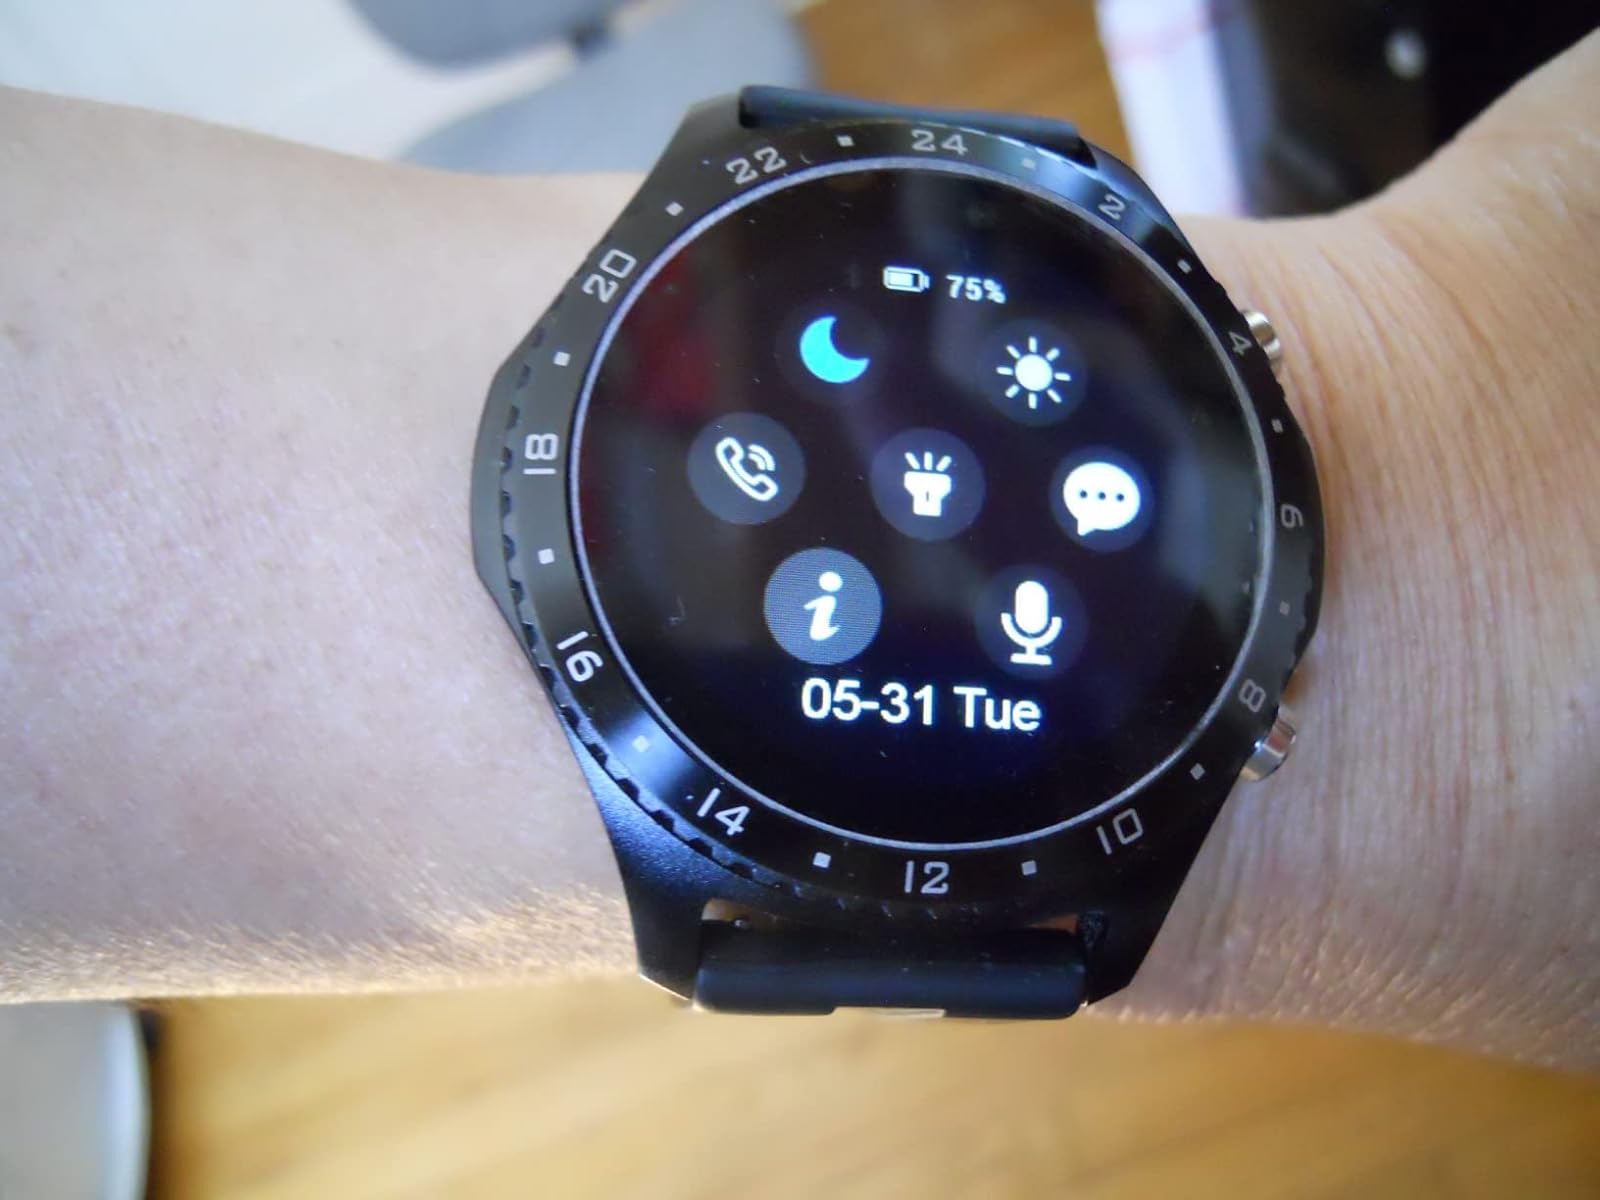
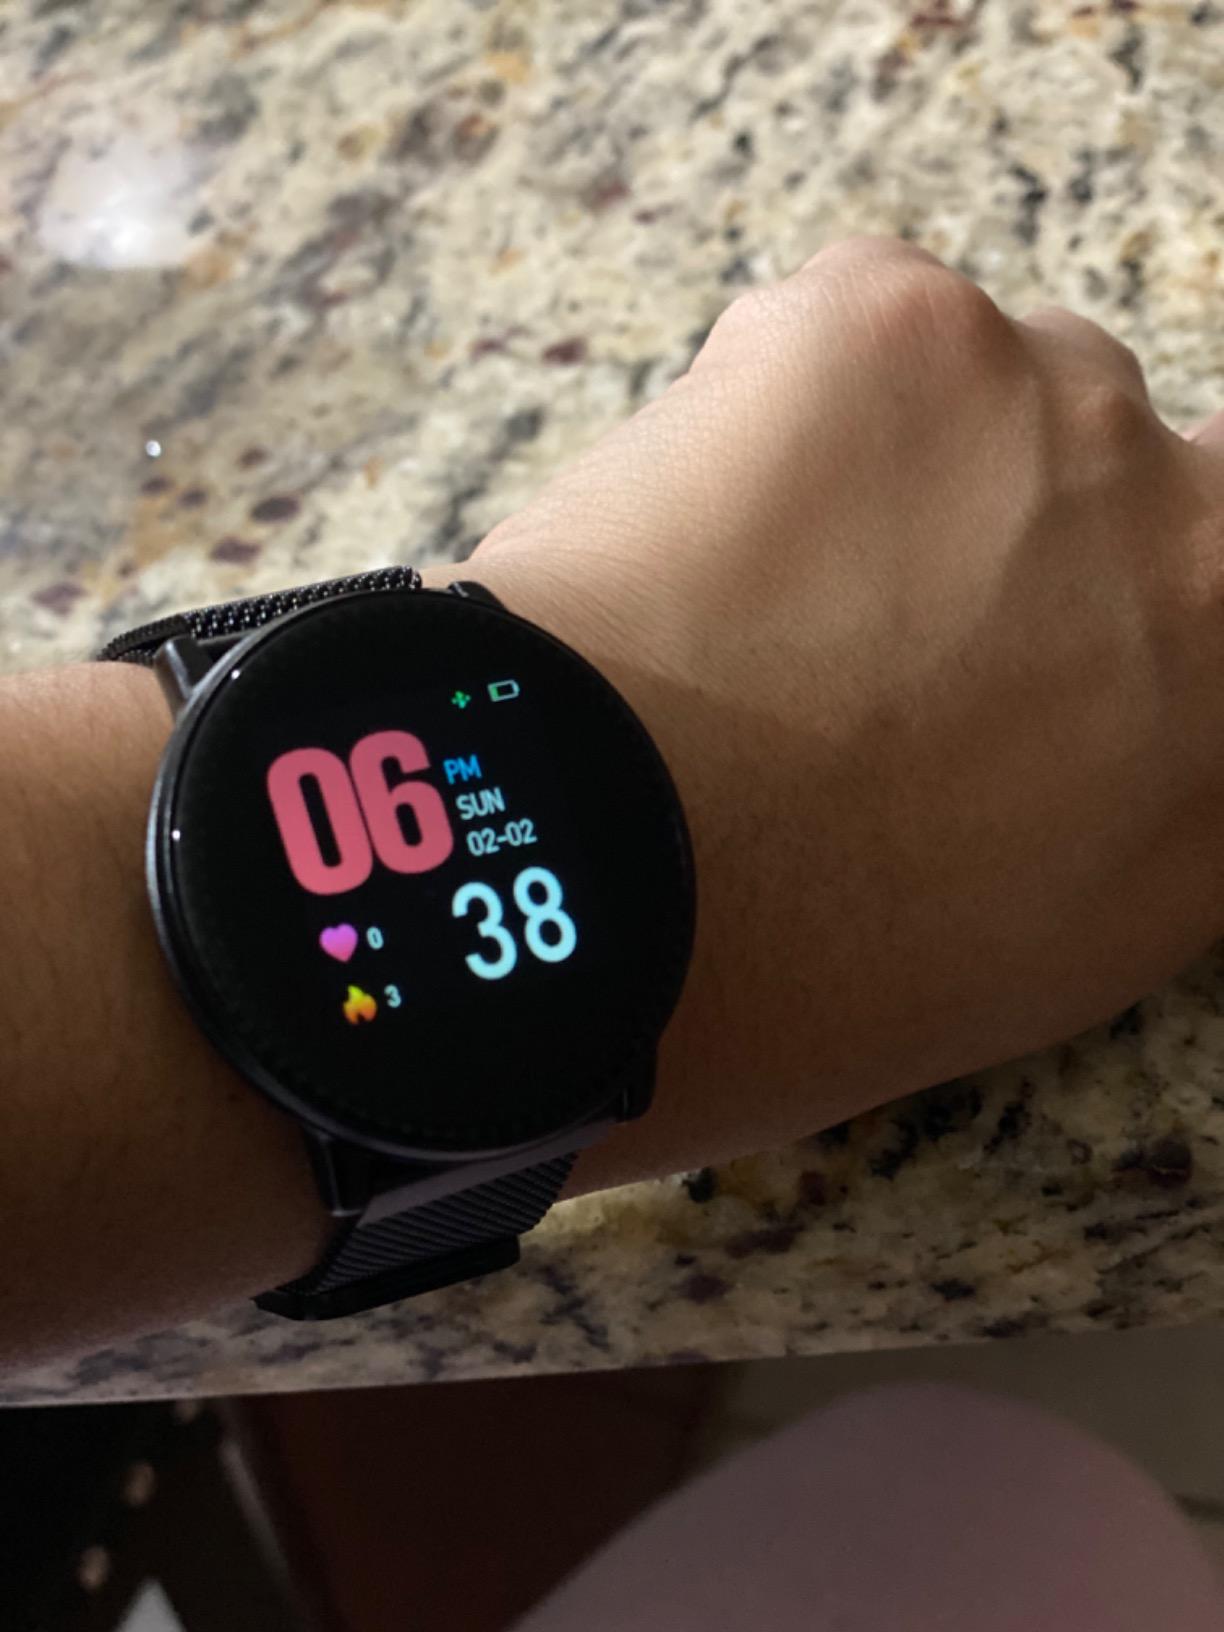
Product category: smartwatch
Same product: no